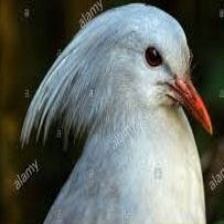
Species: KAGU
Scientific name: RHYNOCHETOS JUBATUS